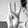
ASL letter: W